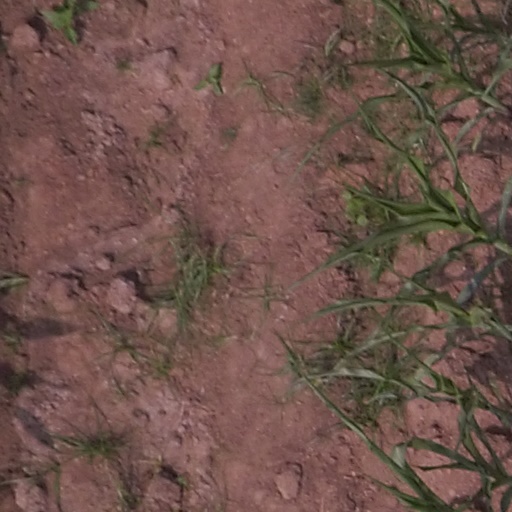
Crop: maize; corn